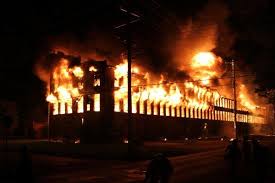
Label: urban_fire